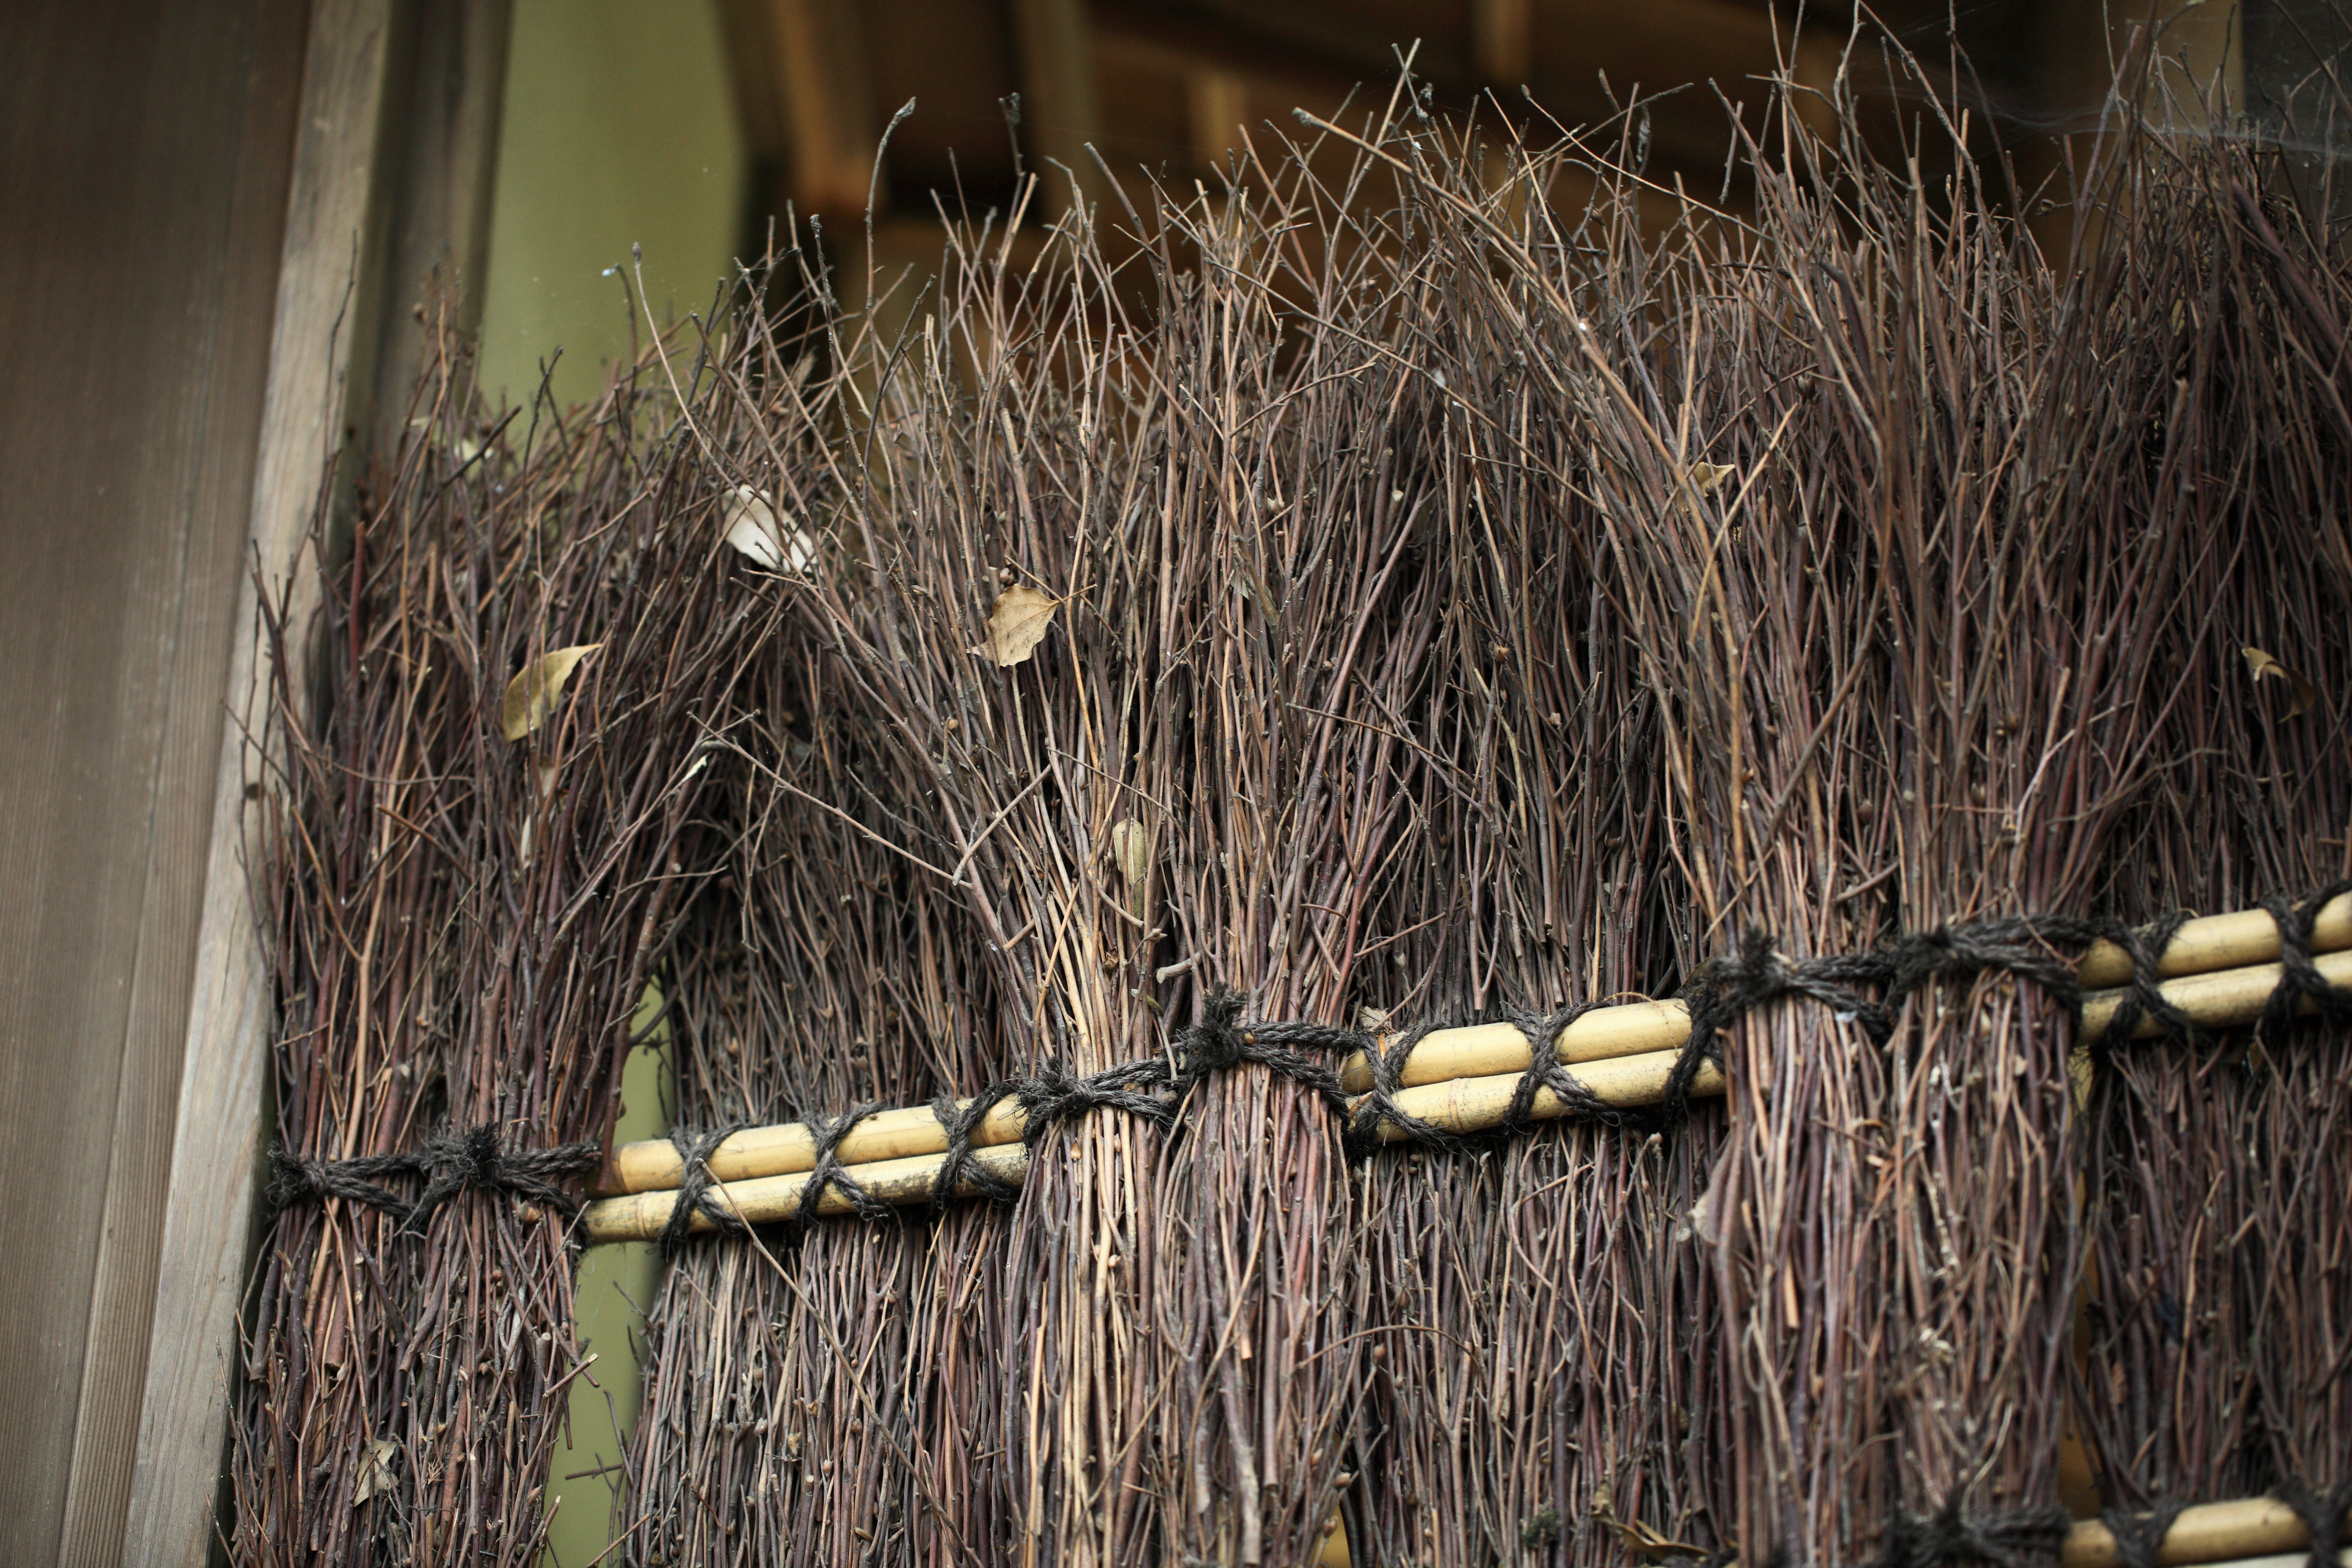
branch, fence, plant, wood, flower, high, crop, ancient, agriculture, weapon, twig, straw, 5d, hires, markii, hi, res, resolution, chiba, noda, takanashi, kamihanawa, grass family